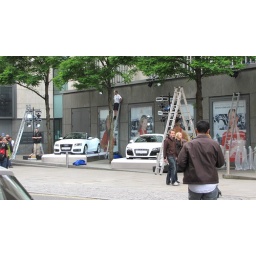
car shoot near royal opera house